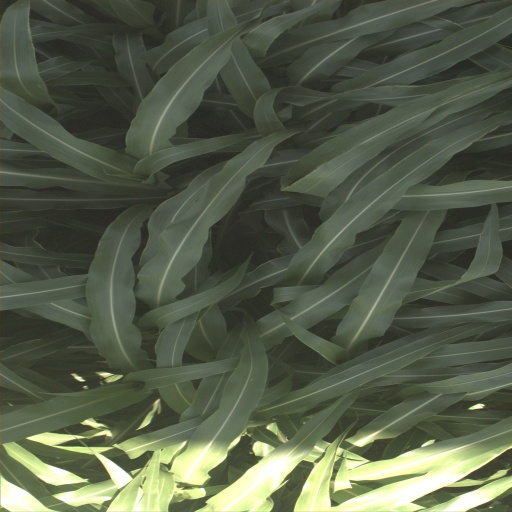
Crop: sorghum